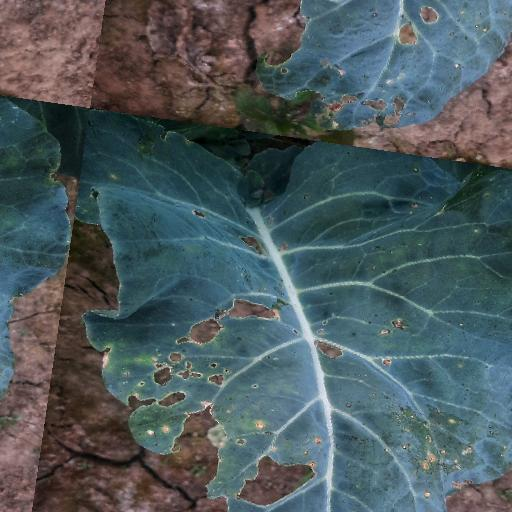
Label: Black Rot